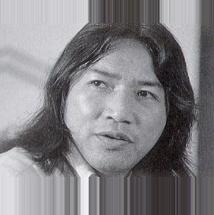
Age: 33